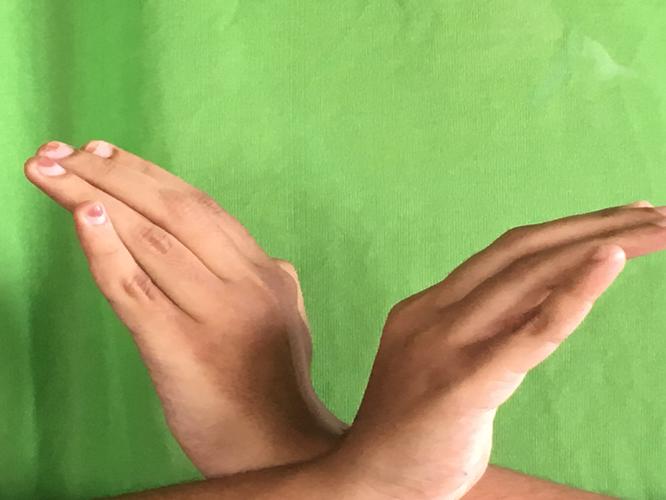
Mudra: Nagabandha
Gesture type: double_hand